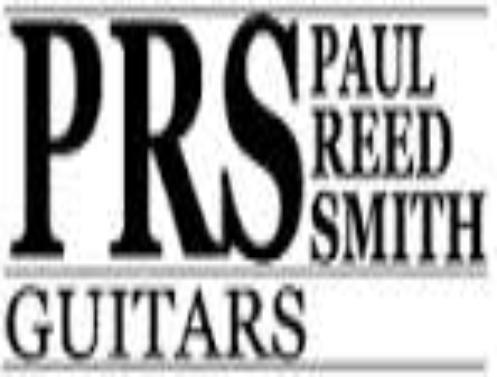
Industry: Leisure